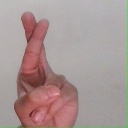
अक्षर: र